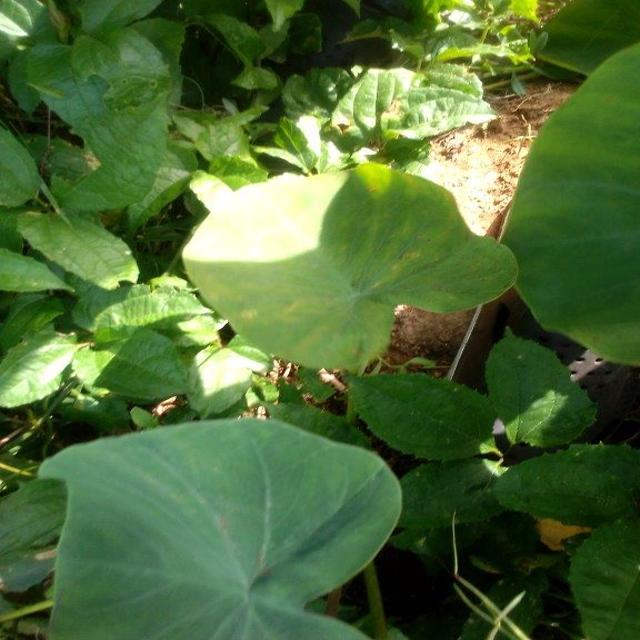
Label: Early_Blight